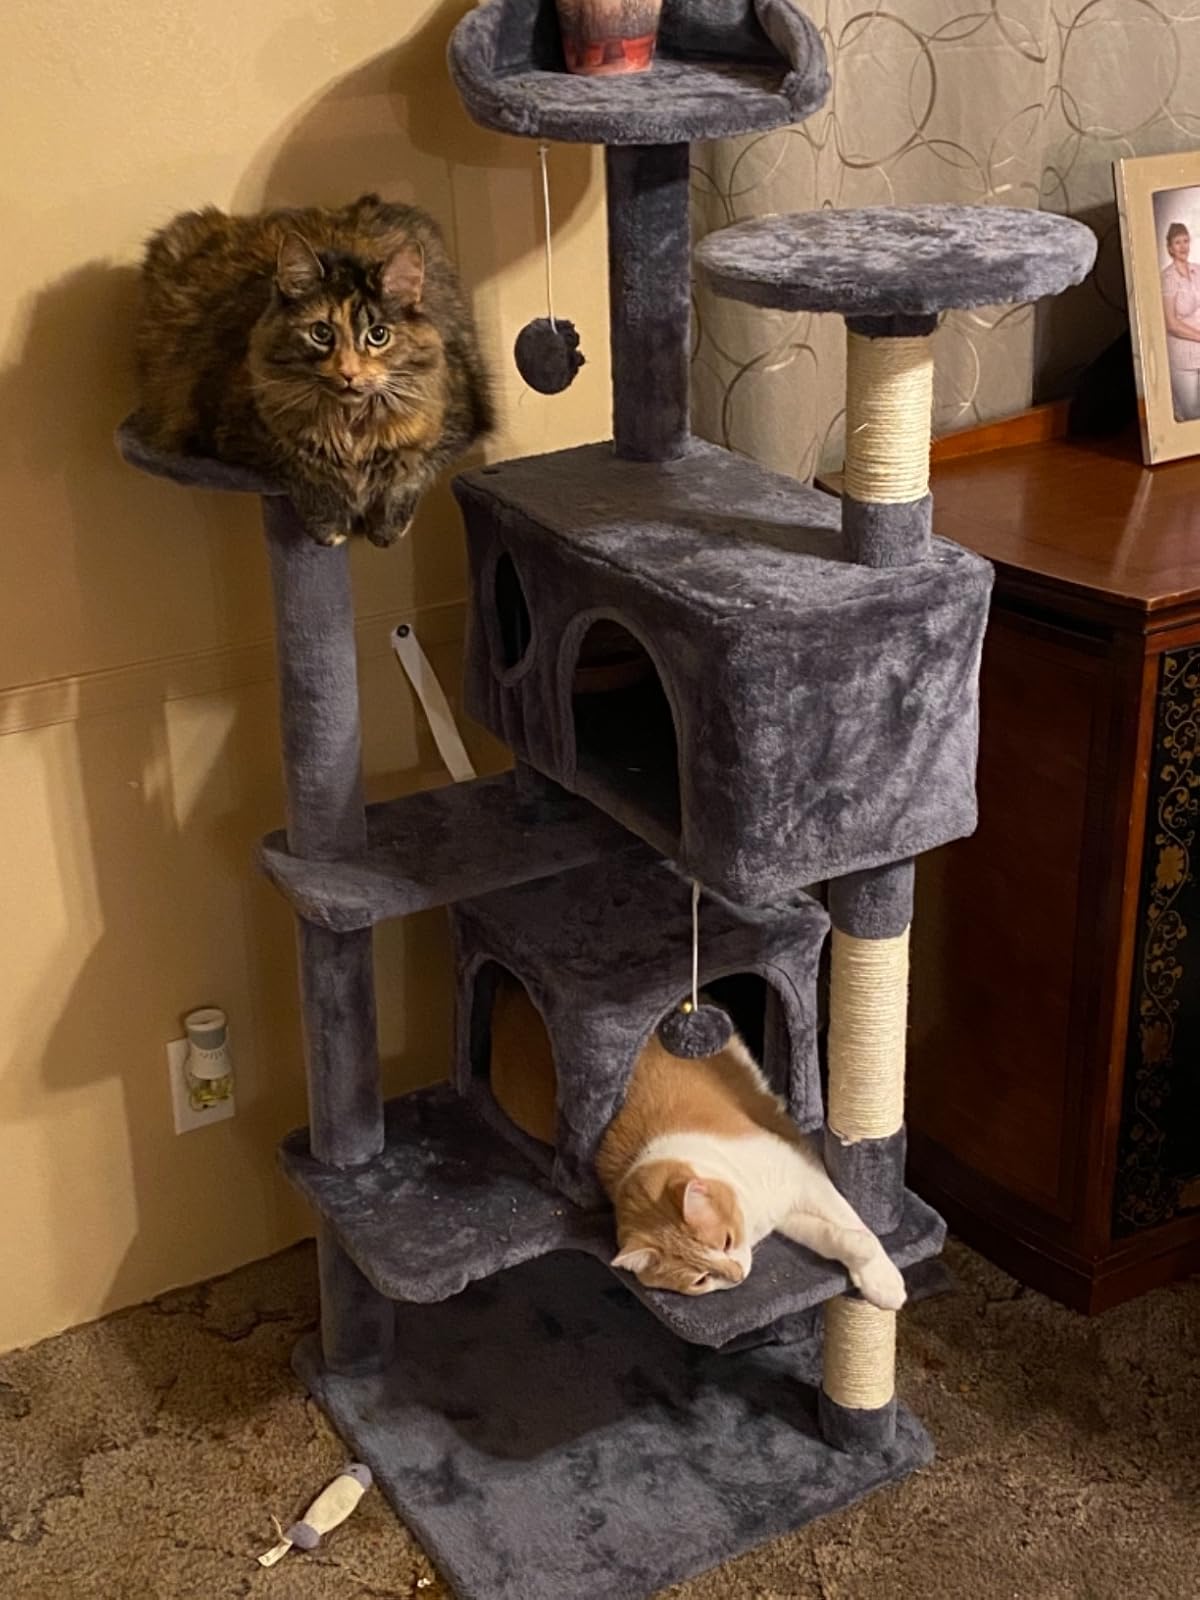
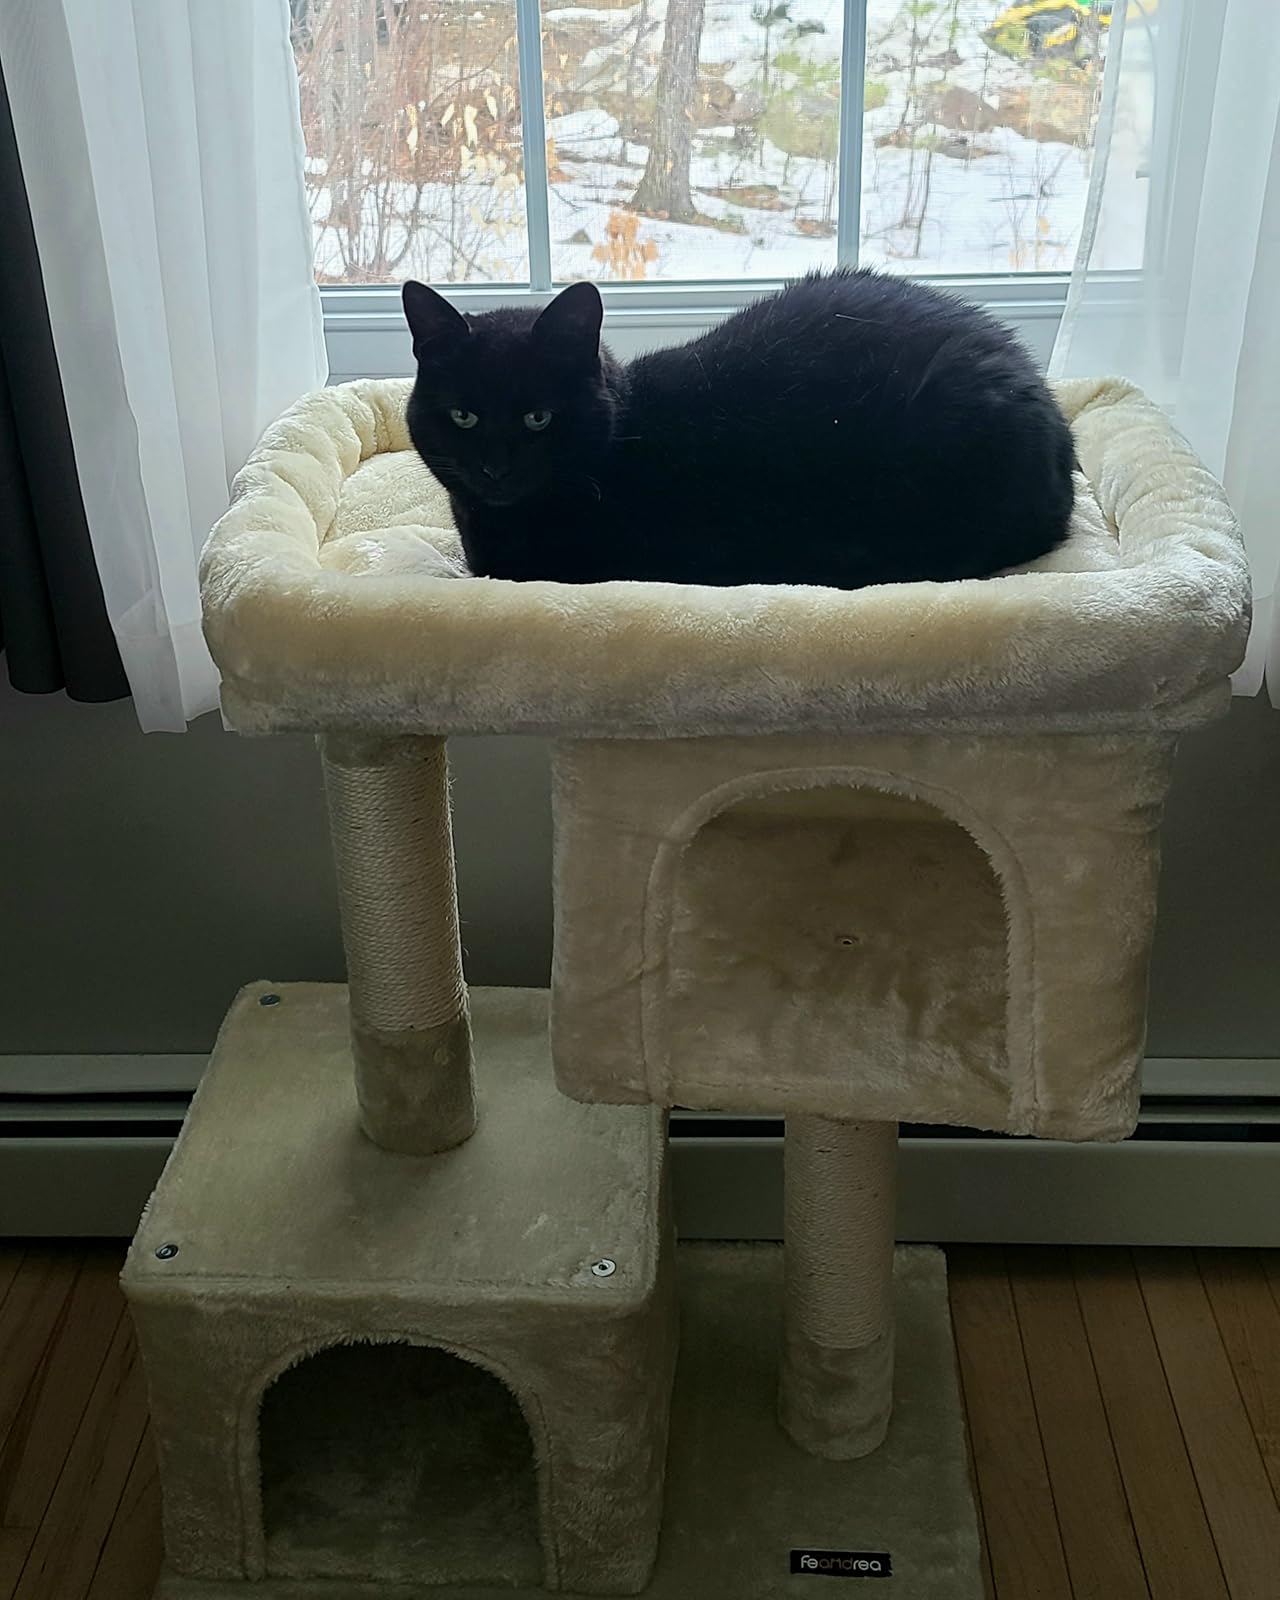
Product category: items_cat tree
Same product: no